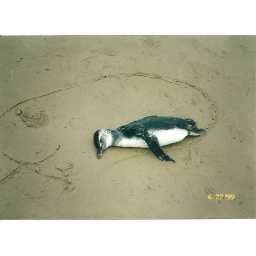
(&lt;i&gt;Spheniscus magellanicus&lt;/i&gt;) seen swimming off the beach the day before in Florianopolis, Brazil